Betty Komp

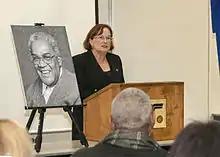
Komp in January 2016

Betty E. Komp (born 1949) is a Democratic former member of the Oregon House of Representatives, representing District 22 from 2004 to 2017.